Ectomycorrhiza

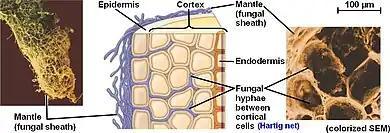
Basic morphology of a common ectomycorrhizal association

As suggested by the name, the biomass of the mycosymbiont is mostly exterior to the plant root. The fungal structure is composed primarily of three parts: 1) the intraradical hyphae making up the Hartig net; 2) the mantle that forms a sheath surrounding the root tip; and 3) the extraradical hyphae and related structures that spread throughout the soil.